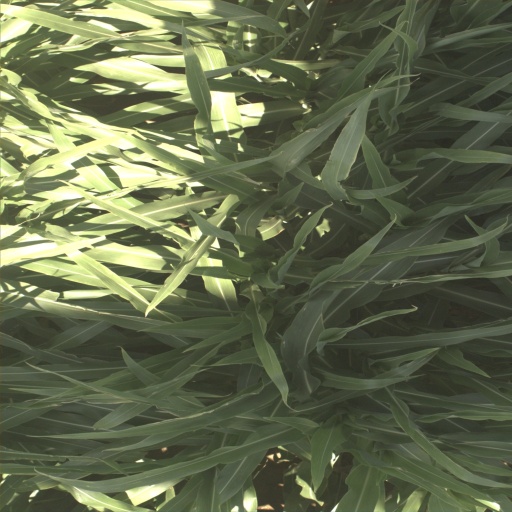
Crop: sorghum